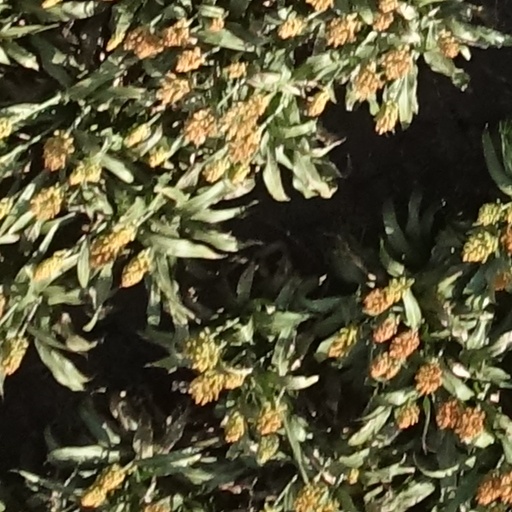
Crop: sorghum